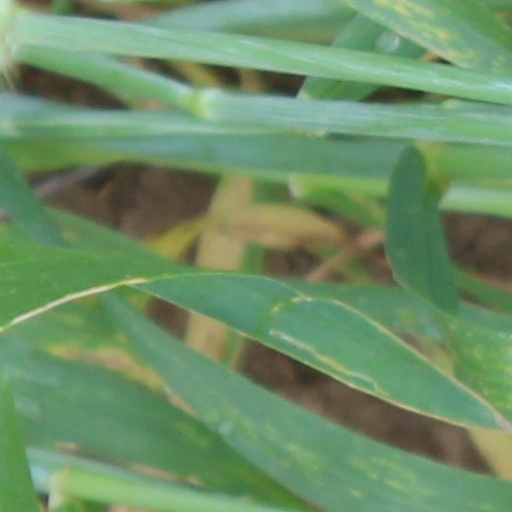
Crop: wheat